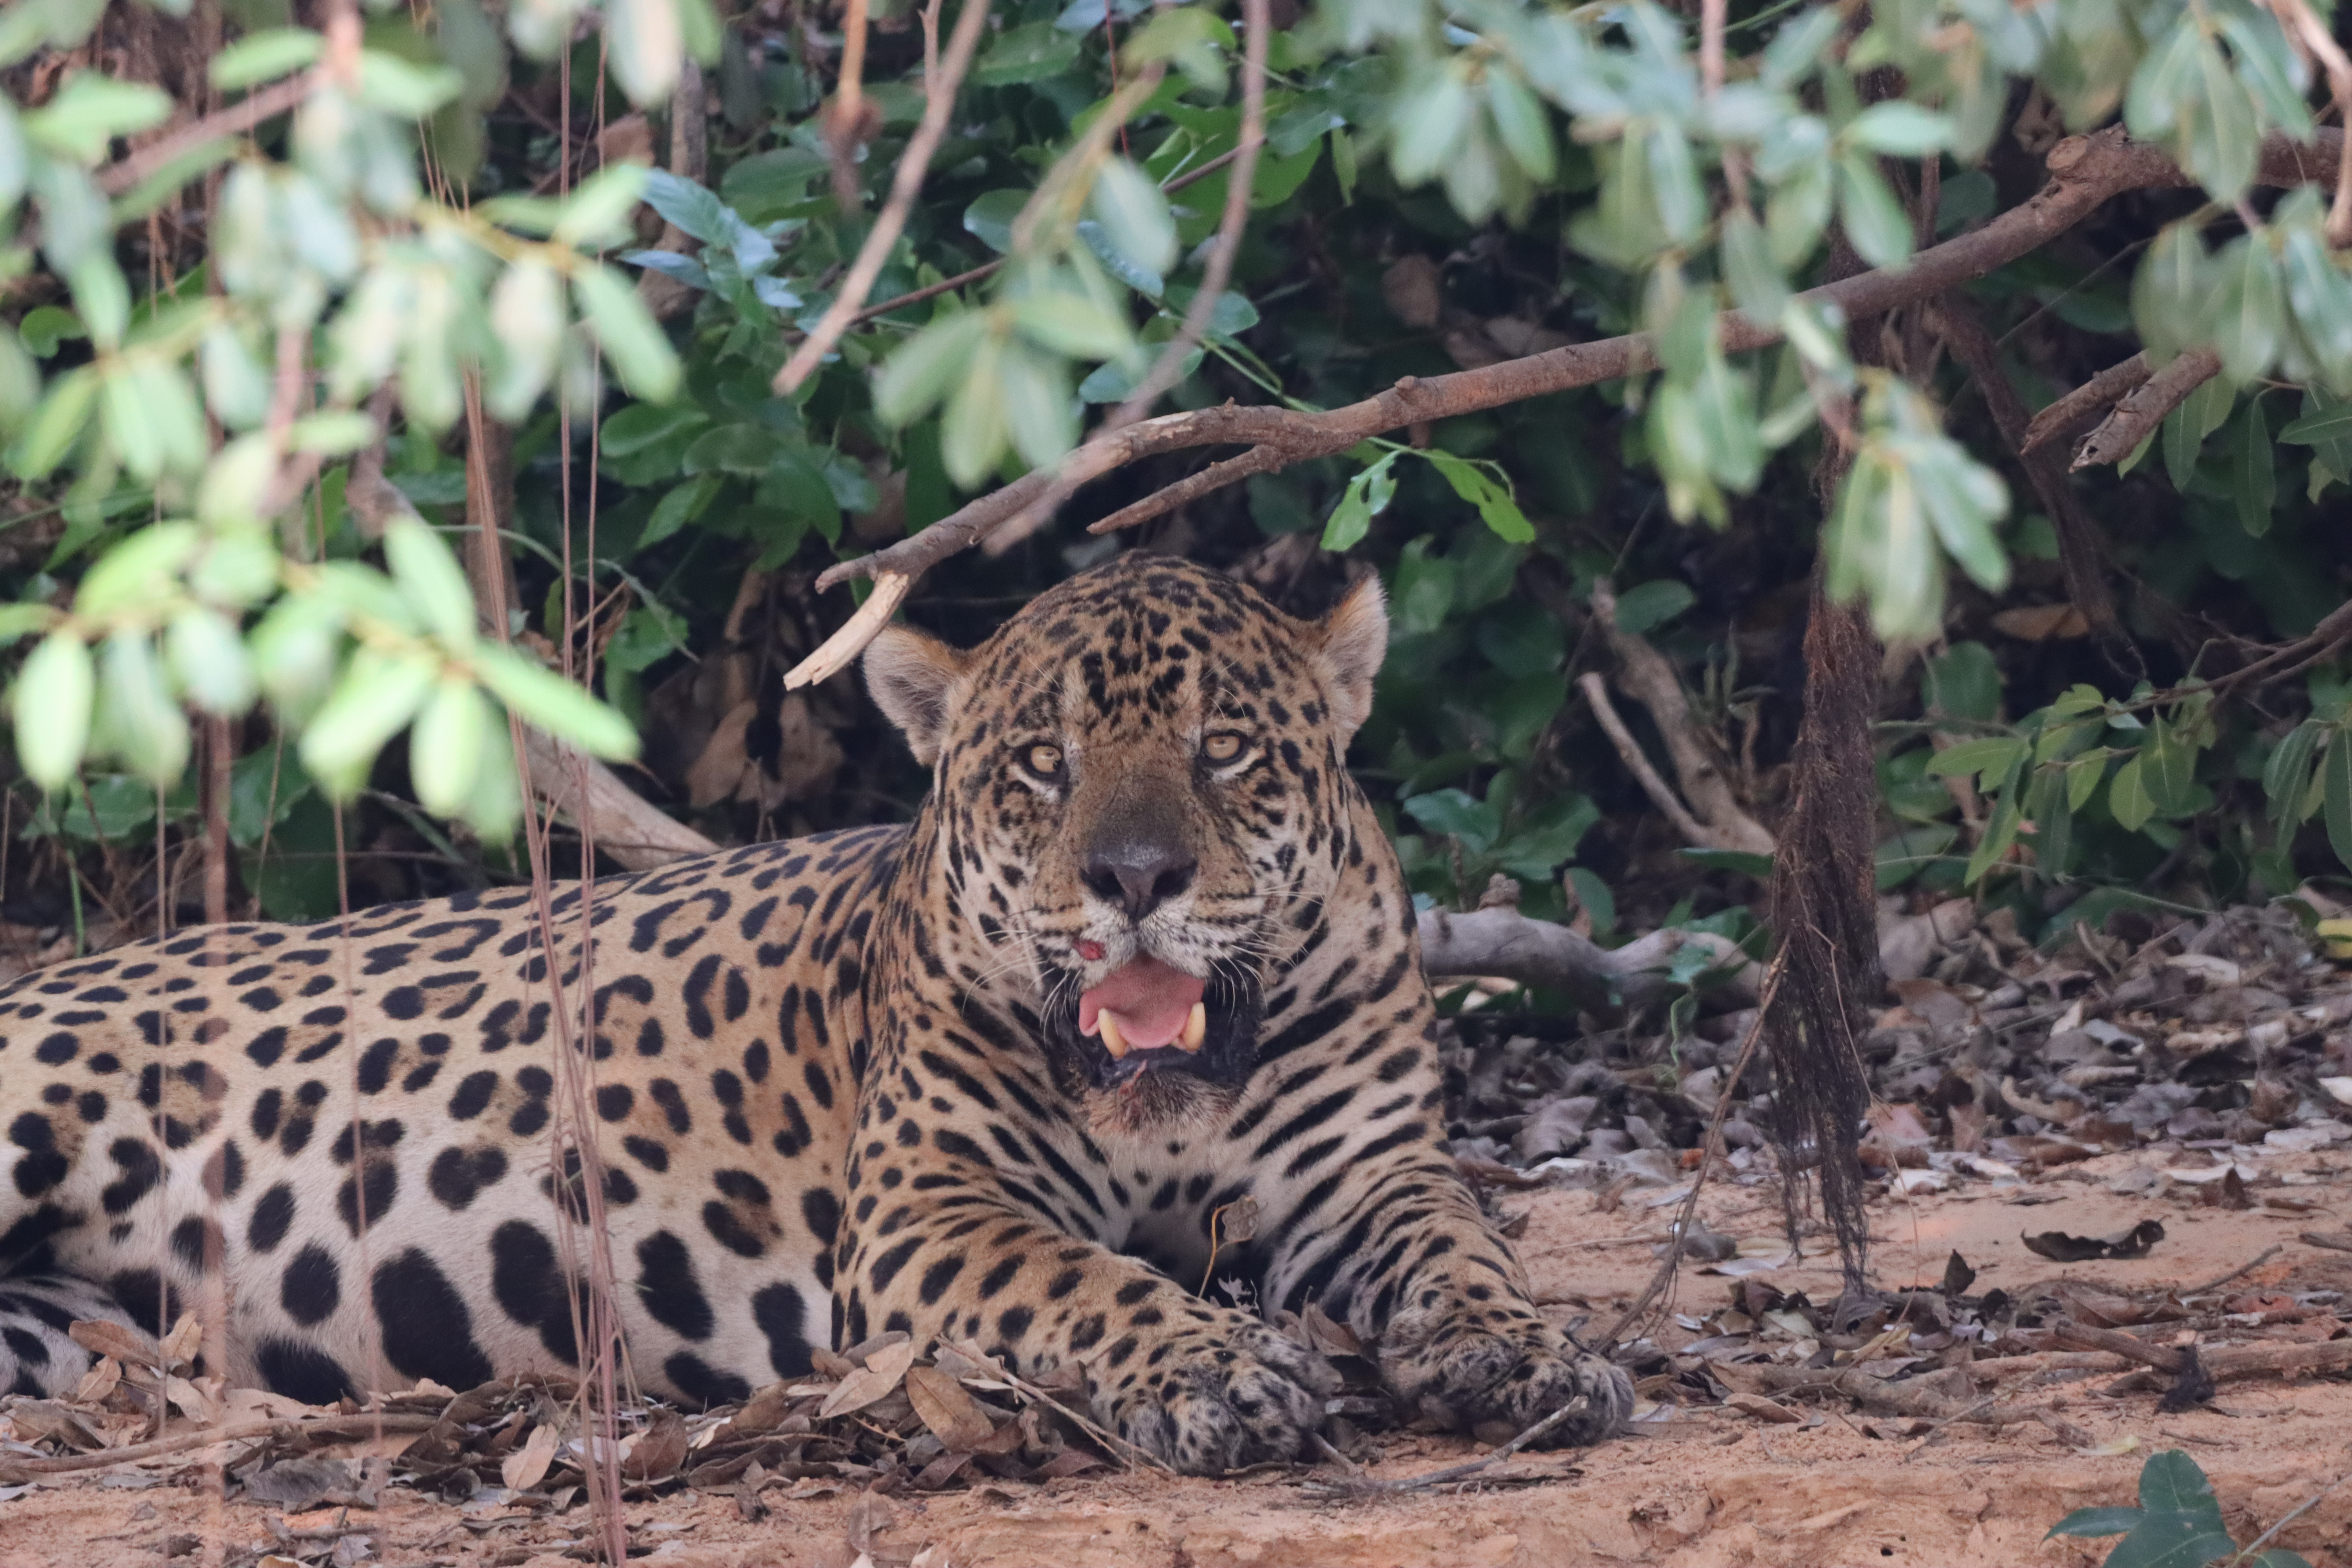
Jaguar: Tomas